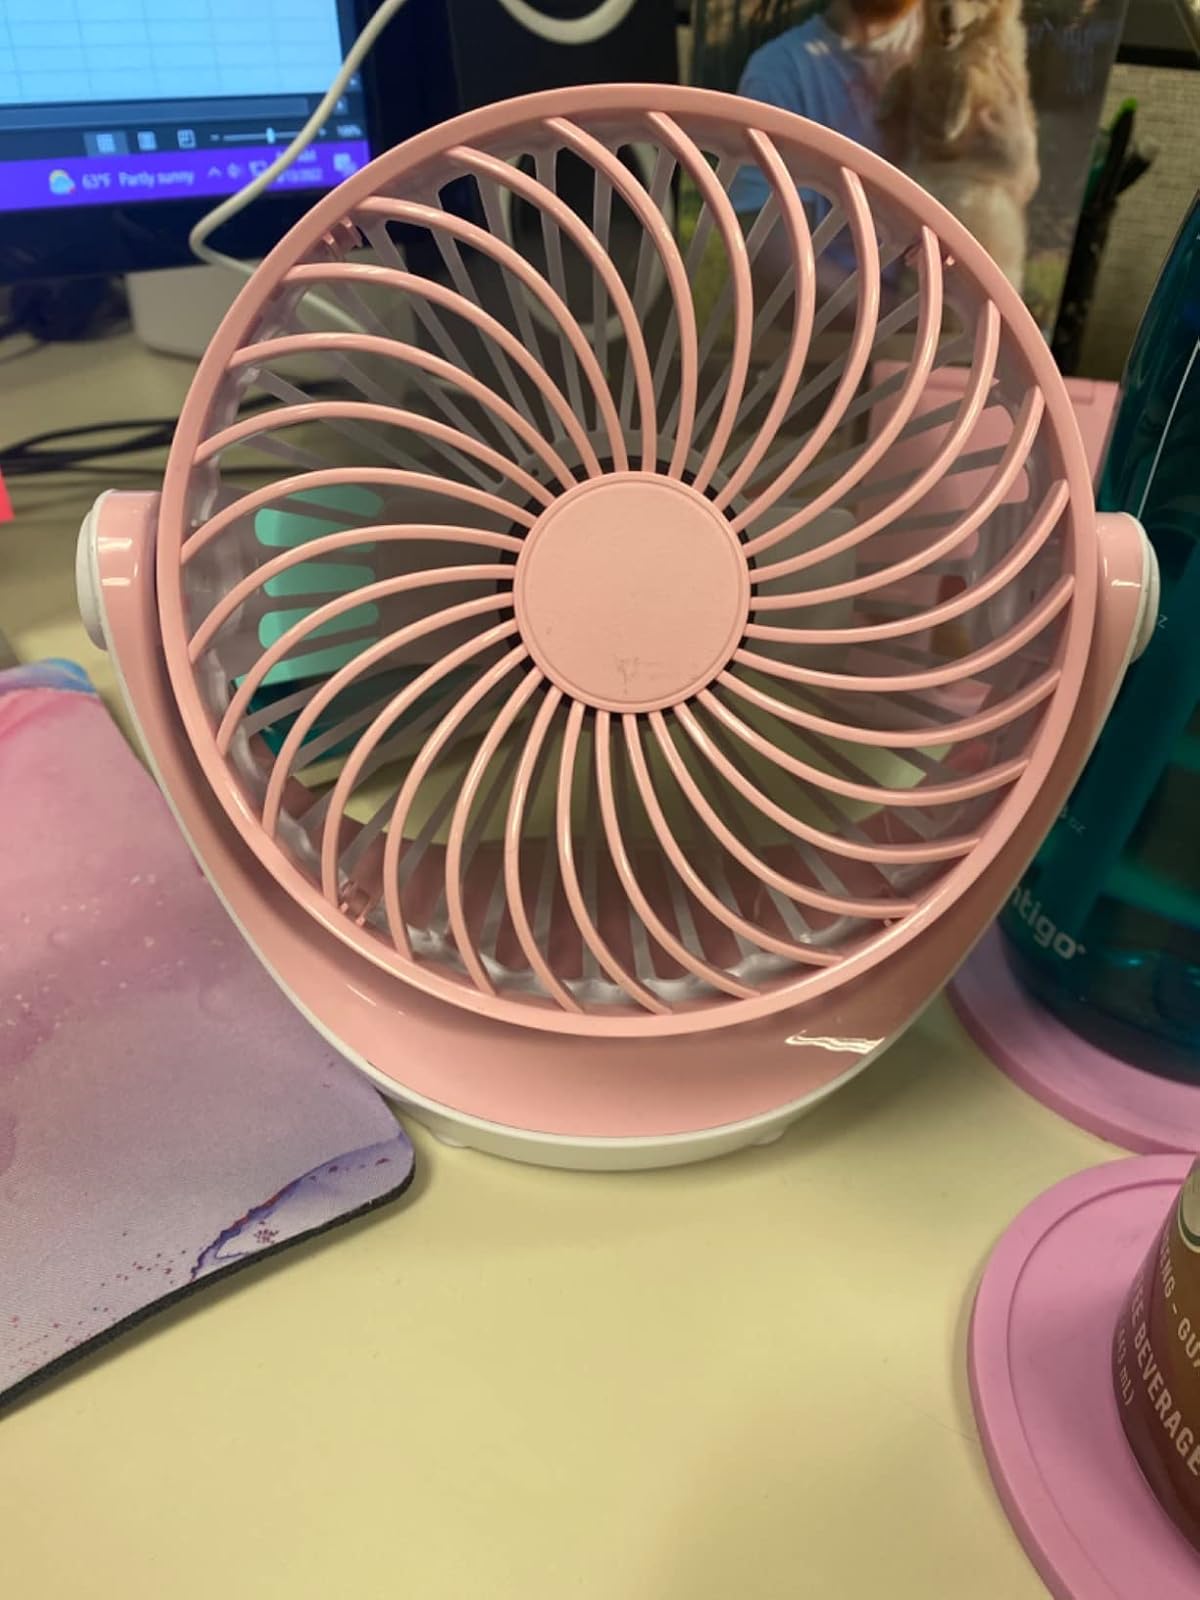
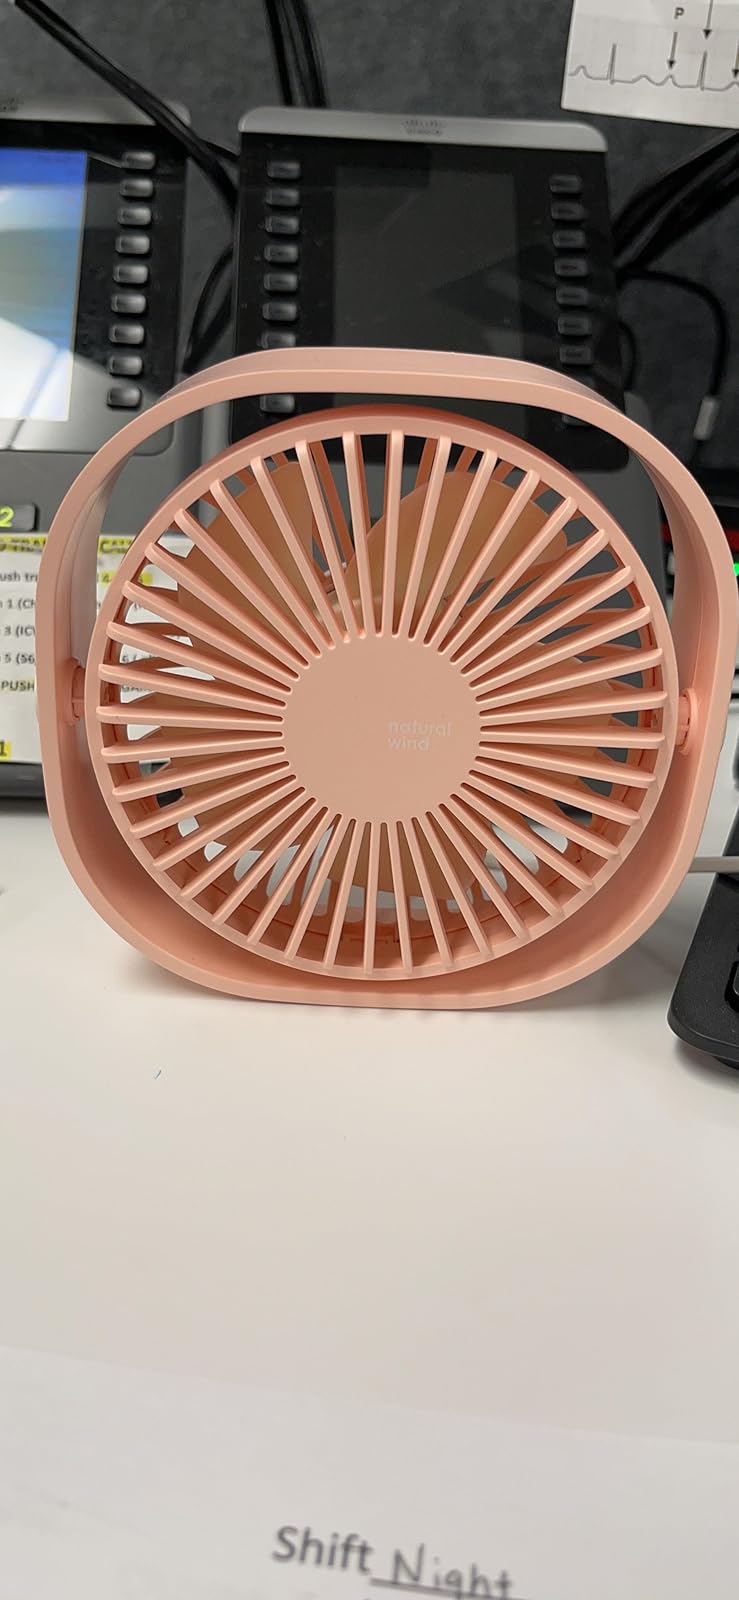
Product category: fan
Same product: no